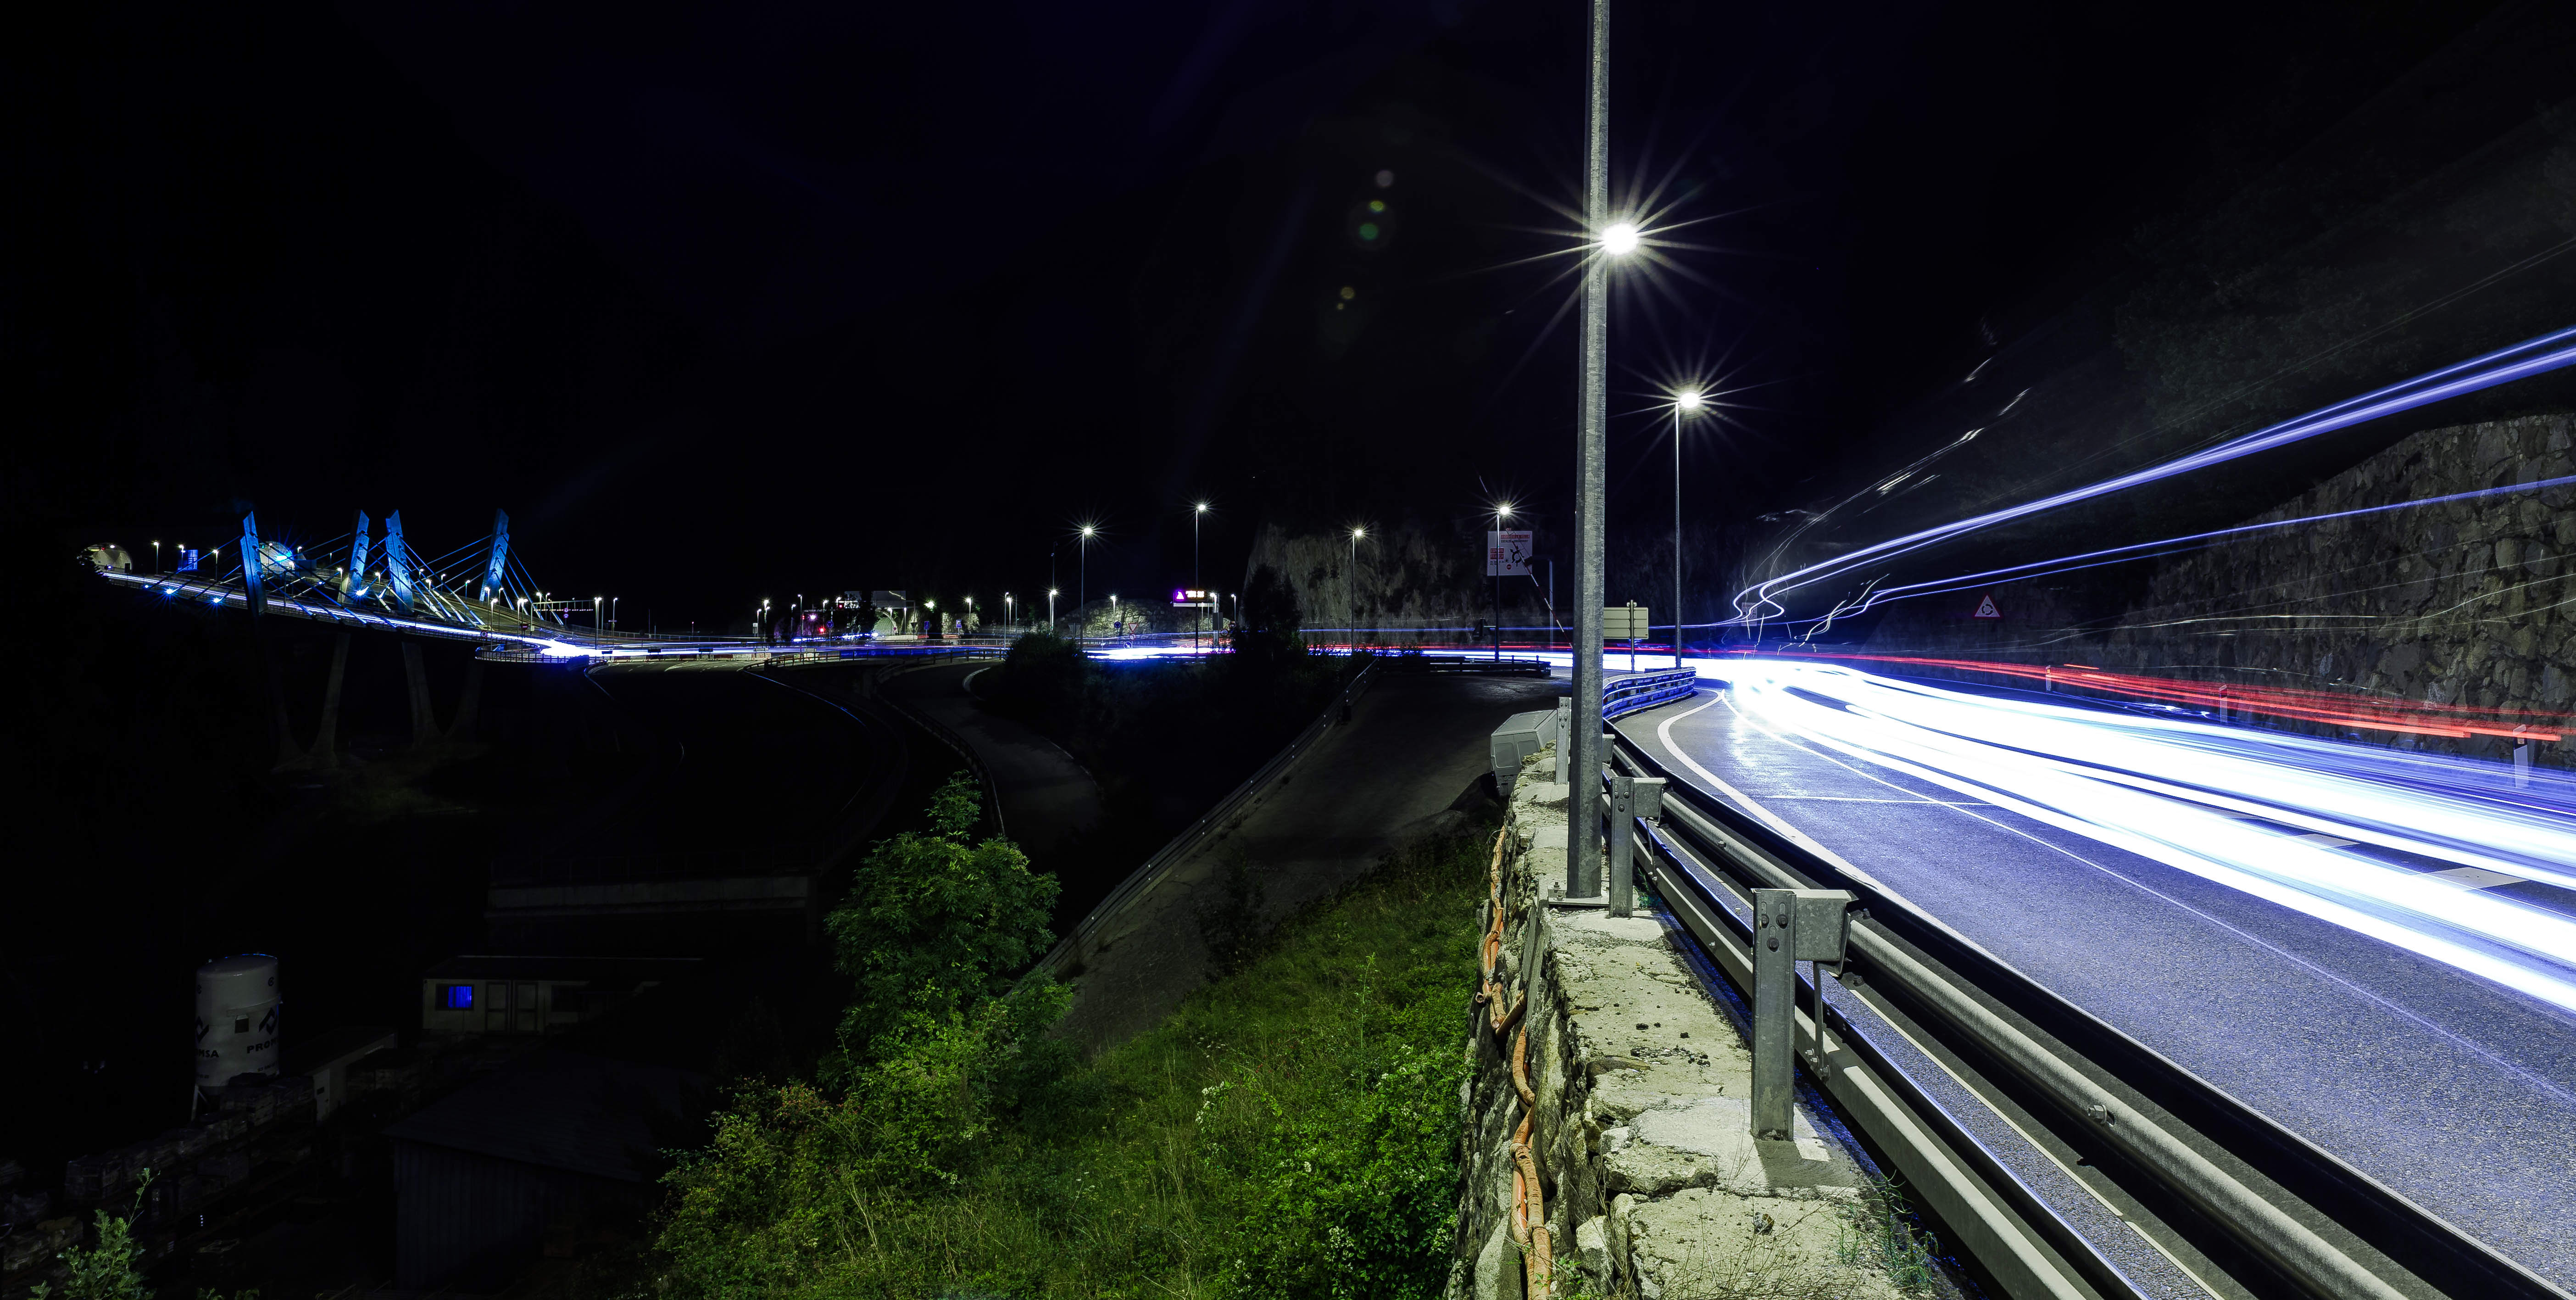
grass, light, road, bridge, night, hill, highway, urban, tunnel, travel, motion, transport, evening, reflection, darkness, lighting, long exposure, public transport, trees, rocks, infrastructure, lamp posts, transportation system